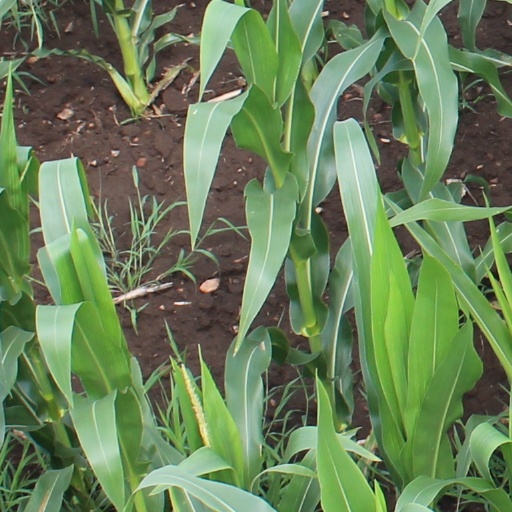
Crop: maize; corn